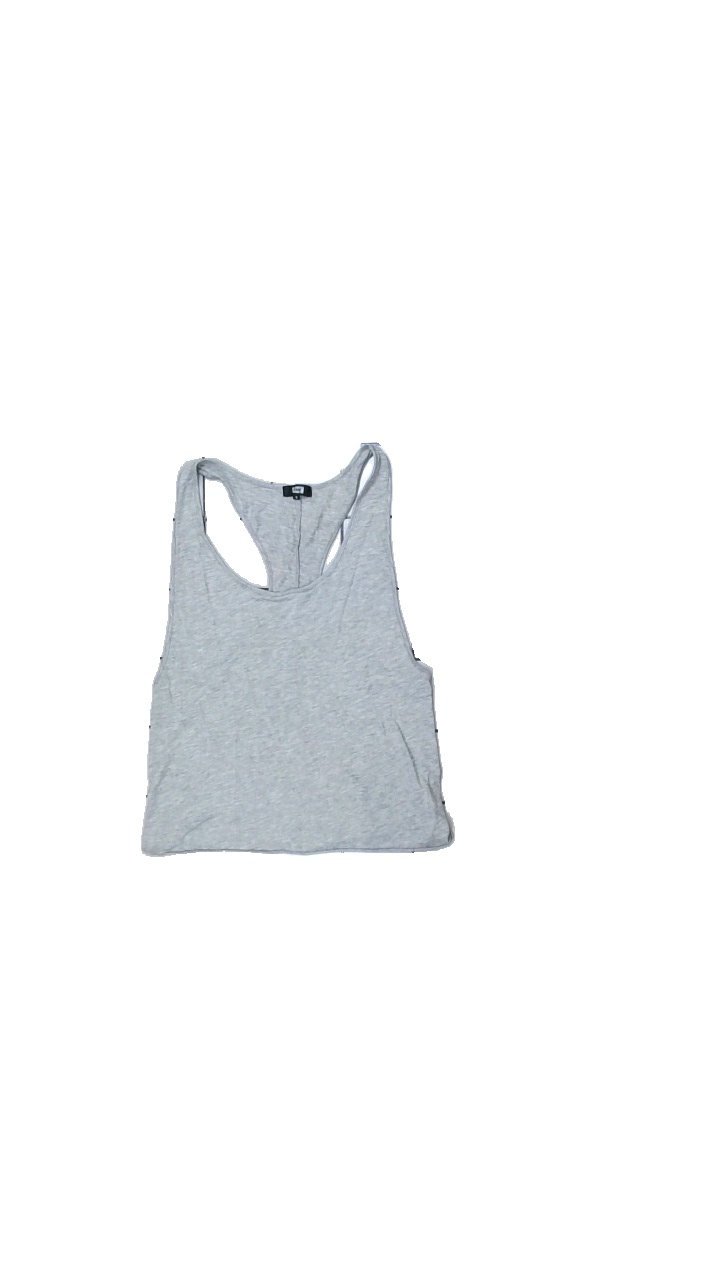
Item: Tank Top (Ladies)
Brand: Bikbok
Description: grått linne
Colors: Grey
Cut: C-collar
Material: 53% polyester 47% bomull
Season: All
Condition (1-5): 3
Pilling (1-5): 2
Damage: nopprigt
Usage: Export
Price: <50